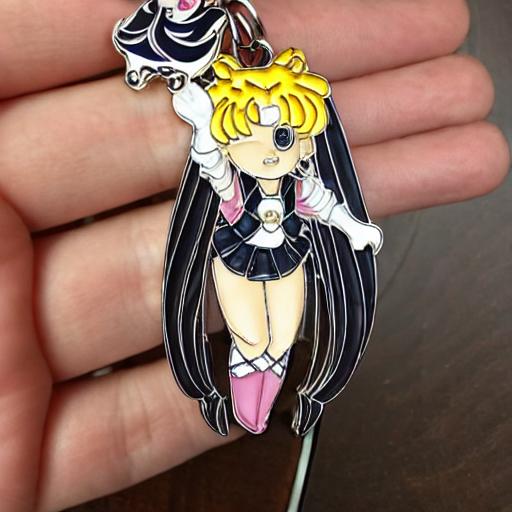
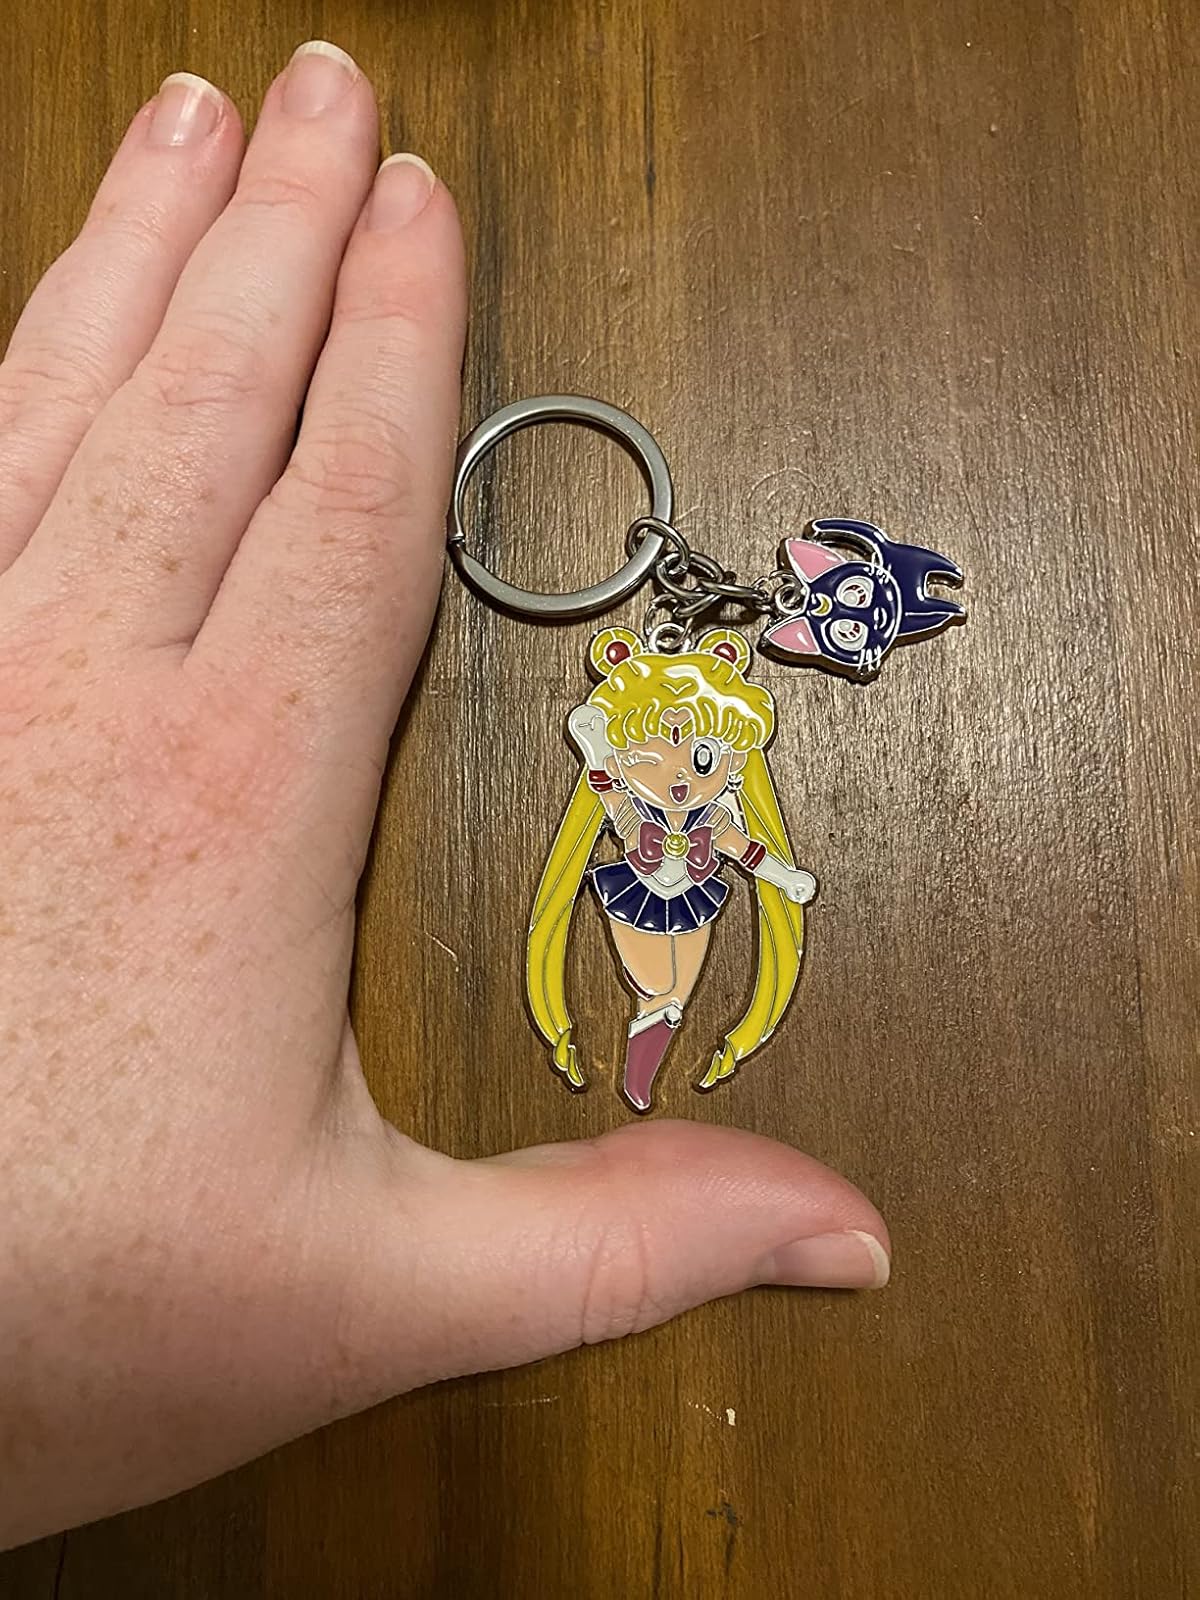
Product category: accessories_keychain
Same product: no